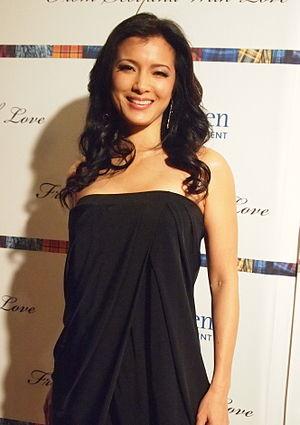
Cet article présente les personnages de la série télévisée américaine Vampire Diaries, qui compte actuellement huit saisons.